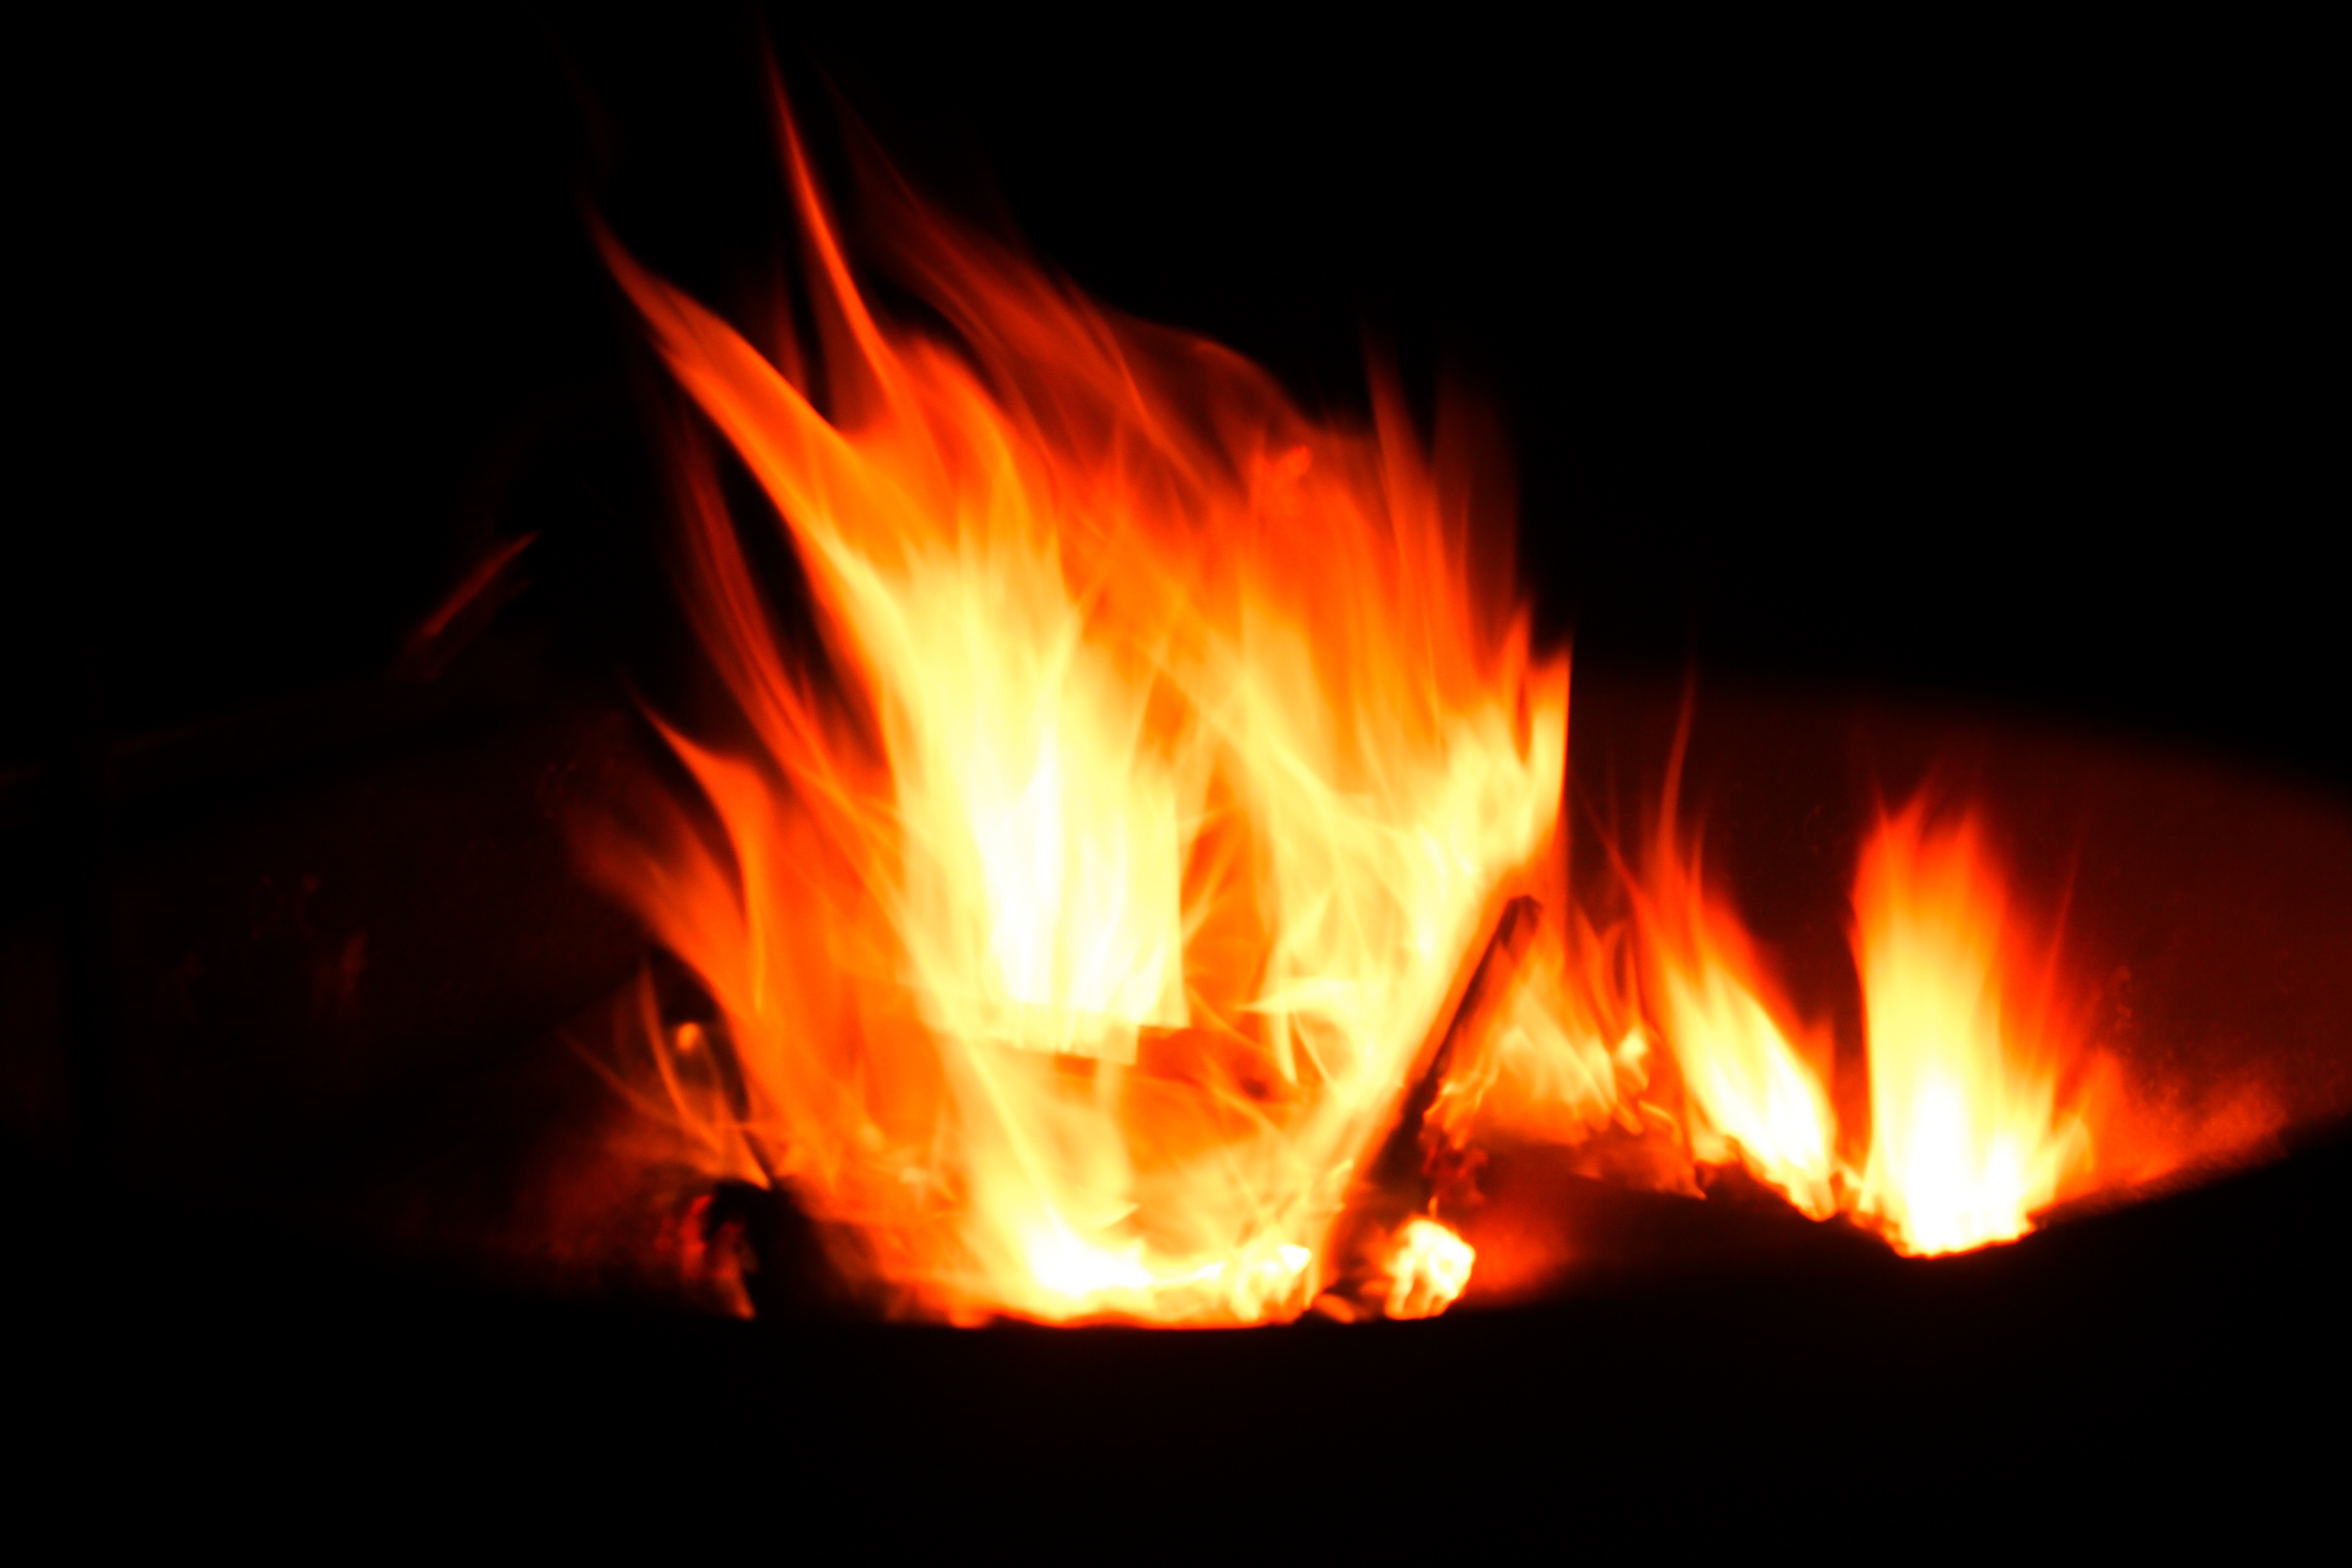
flame, fire, campfire, bonfire, font, geological phenomenon